Papain-like protease

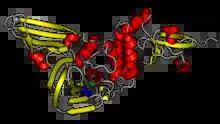
X-ray crystallography structure of the papain-like protease (PLPro) domain from SARS-CoV-2 non-structural protein 3. The catalytic residues are highlighted with cysteine in green and histidine in blue. The blue sphere is a bound zinc ion. From .

The papain-like protease family includes a number of protein domains that are found in large polyproteins expressed by RNA viruses. Among the best studied viral PLPs are nidoviral papain-like protease domains from nidoviruses, particularly those from coronaviruses. These PLPs are responsible for several cleavage events that process a large polyprotein into viral nonstructural proteins, although they perform fewer cleavages than the 3C-like protease (also known as the main protease). Coronavirus PLPs are multifunctional enzymes that can also act as deubiquitinases (cleaving the isopeptide bond to ubiquitin) and "deISGylating enzymes" with analogous activity against the ubiquitin-like protein ISG15. In human pathogens including SARS-CoV, MERS-CoV, and SARS-CoV-2, the PLP domain is essential for viral replication and is therefore considered a drug target for the development of antiviral drugs. One such experimental antiviral medication, Jun12682, is being studied as a potential treatment for COVID-19, and it is believed to work by inhibiting SARS-CoV-2 papain-like protease (PLpro). The surface zone of SARS-CoV-2 PLpro participating in binding of cellular proteins can also be targeted by bioactive molecules, such as glycyrrhizinic acid, thus potentially preventing protein-protein complexation.